Jared Kushner

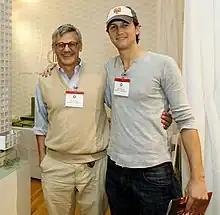
Kushner (right) with "The New York Observer's" then editor-in-chief Peter W. Kaplan, September 2008.

In 2006, Kushner purchased "The New York Observer", a weekly New York City newspaper, for $10 million, outcompeting a bid by Trifecta Enterprises, a group headed by Robert De Niro. To make the bid, Kushner used money he says he earned during his college years by closing deals on residential buildings he purchased in Somerville, Massachusetts, with family members providing the backing for his investments. The buildings, which he purchased for $8.3 million in 2000, sold four years later for $13 million.